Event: Nepal Earthquake
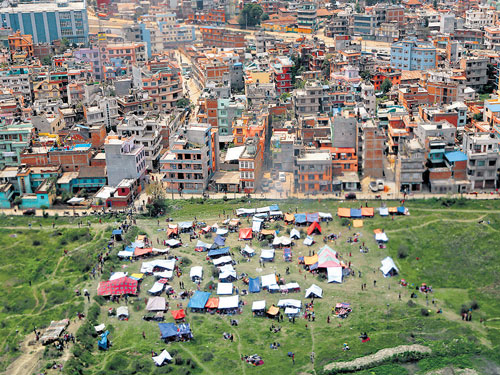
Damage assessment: damage